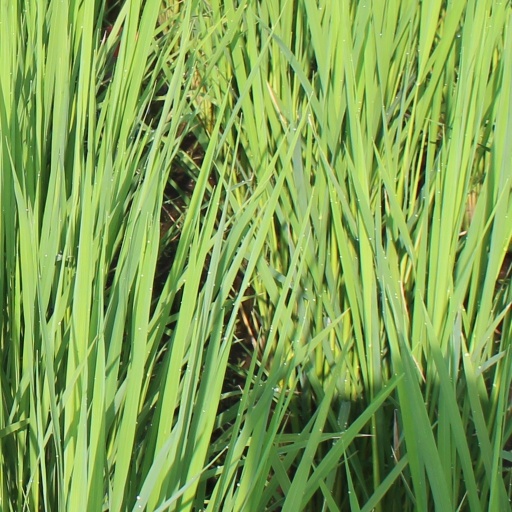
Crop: rice